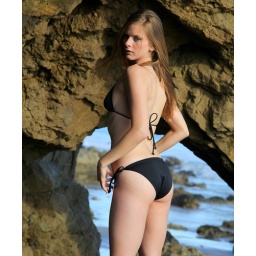
Photoshoot of a pretty model with long blonde hair and blue eyes in a black bikini.